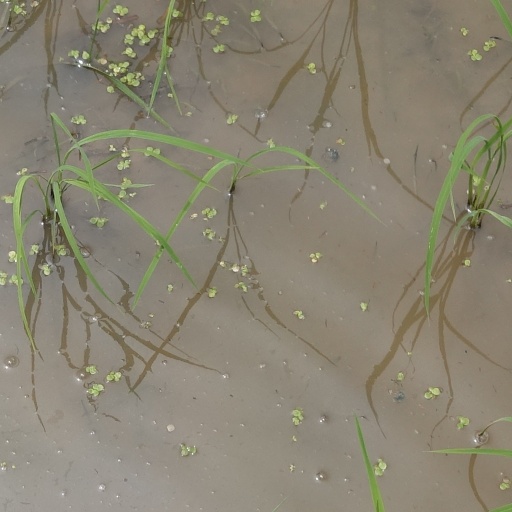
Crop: rice